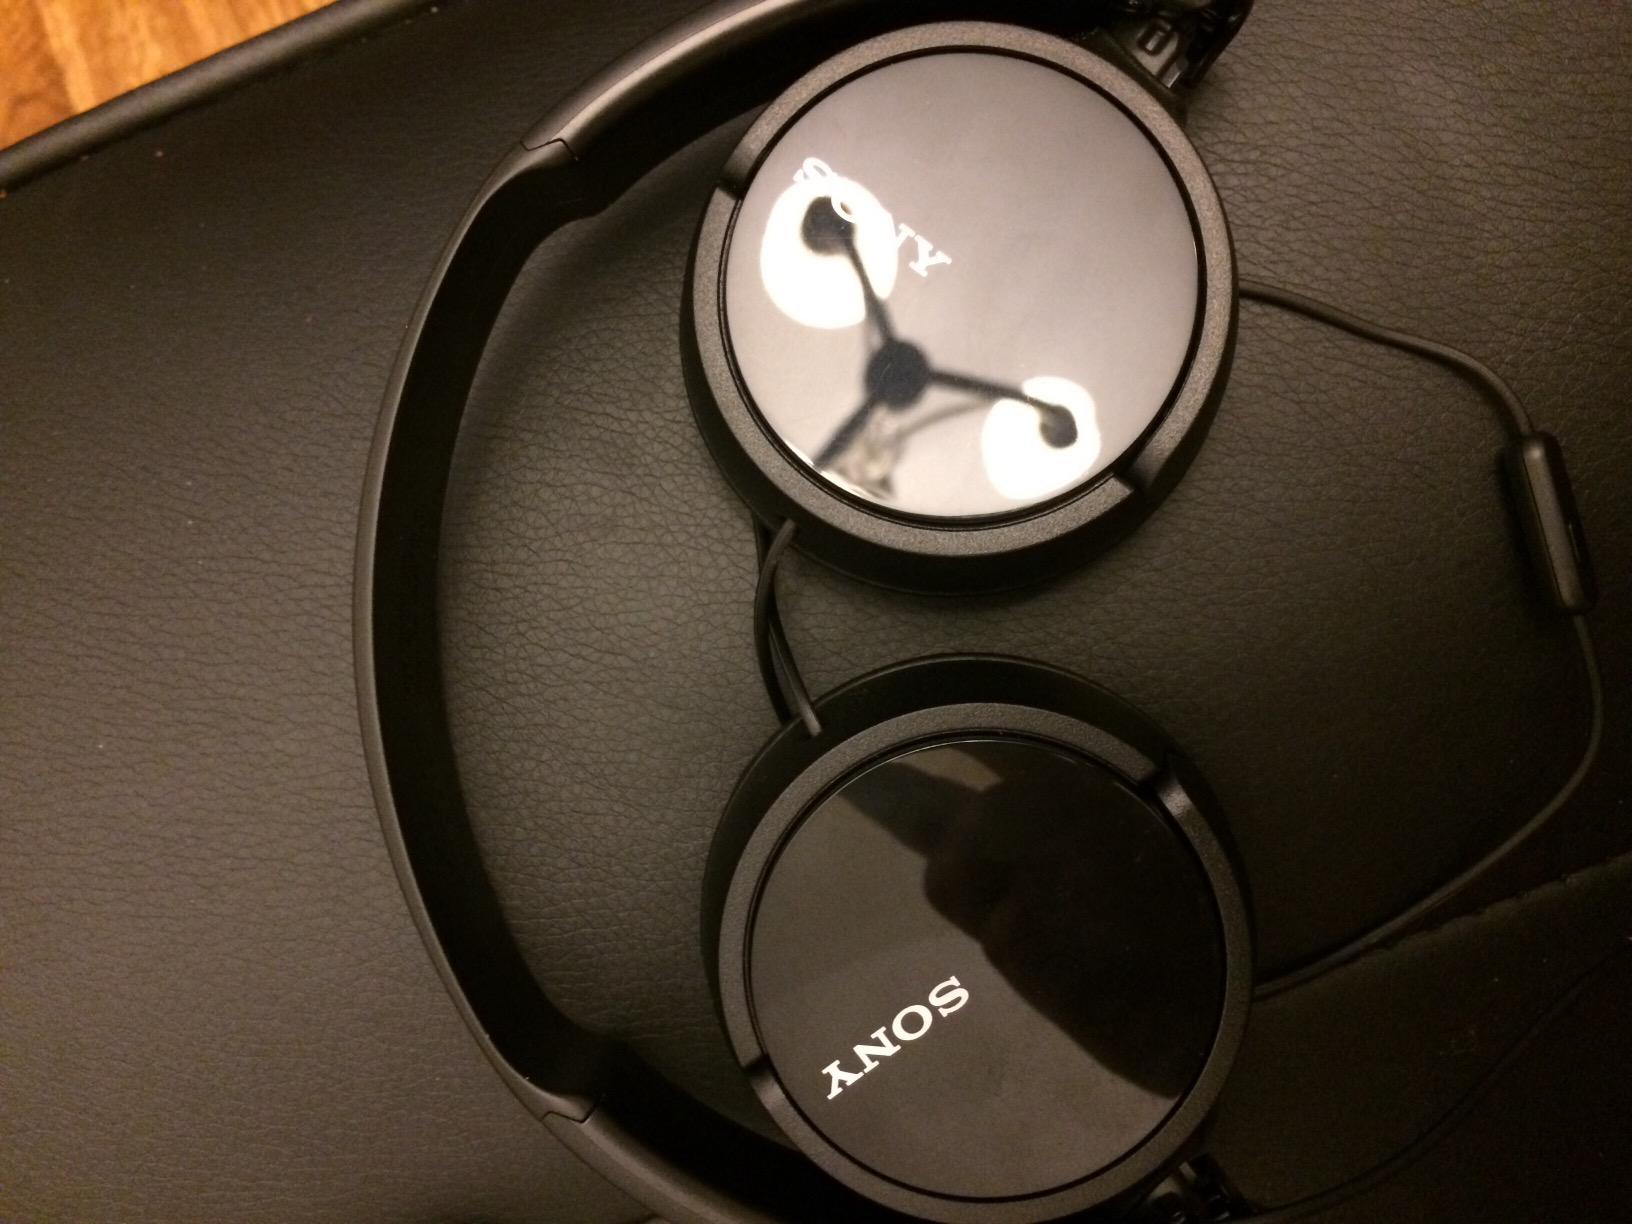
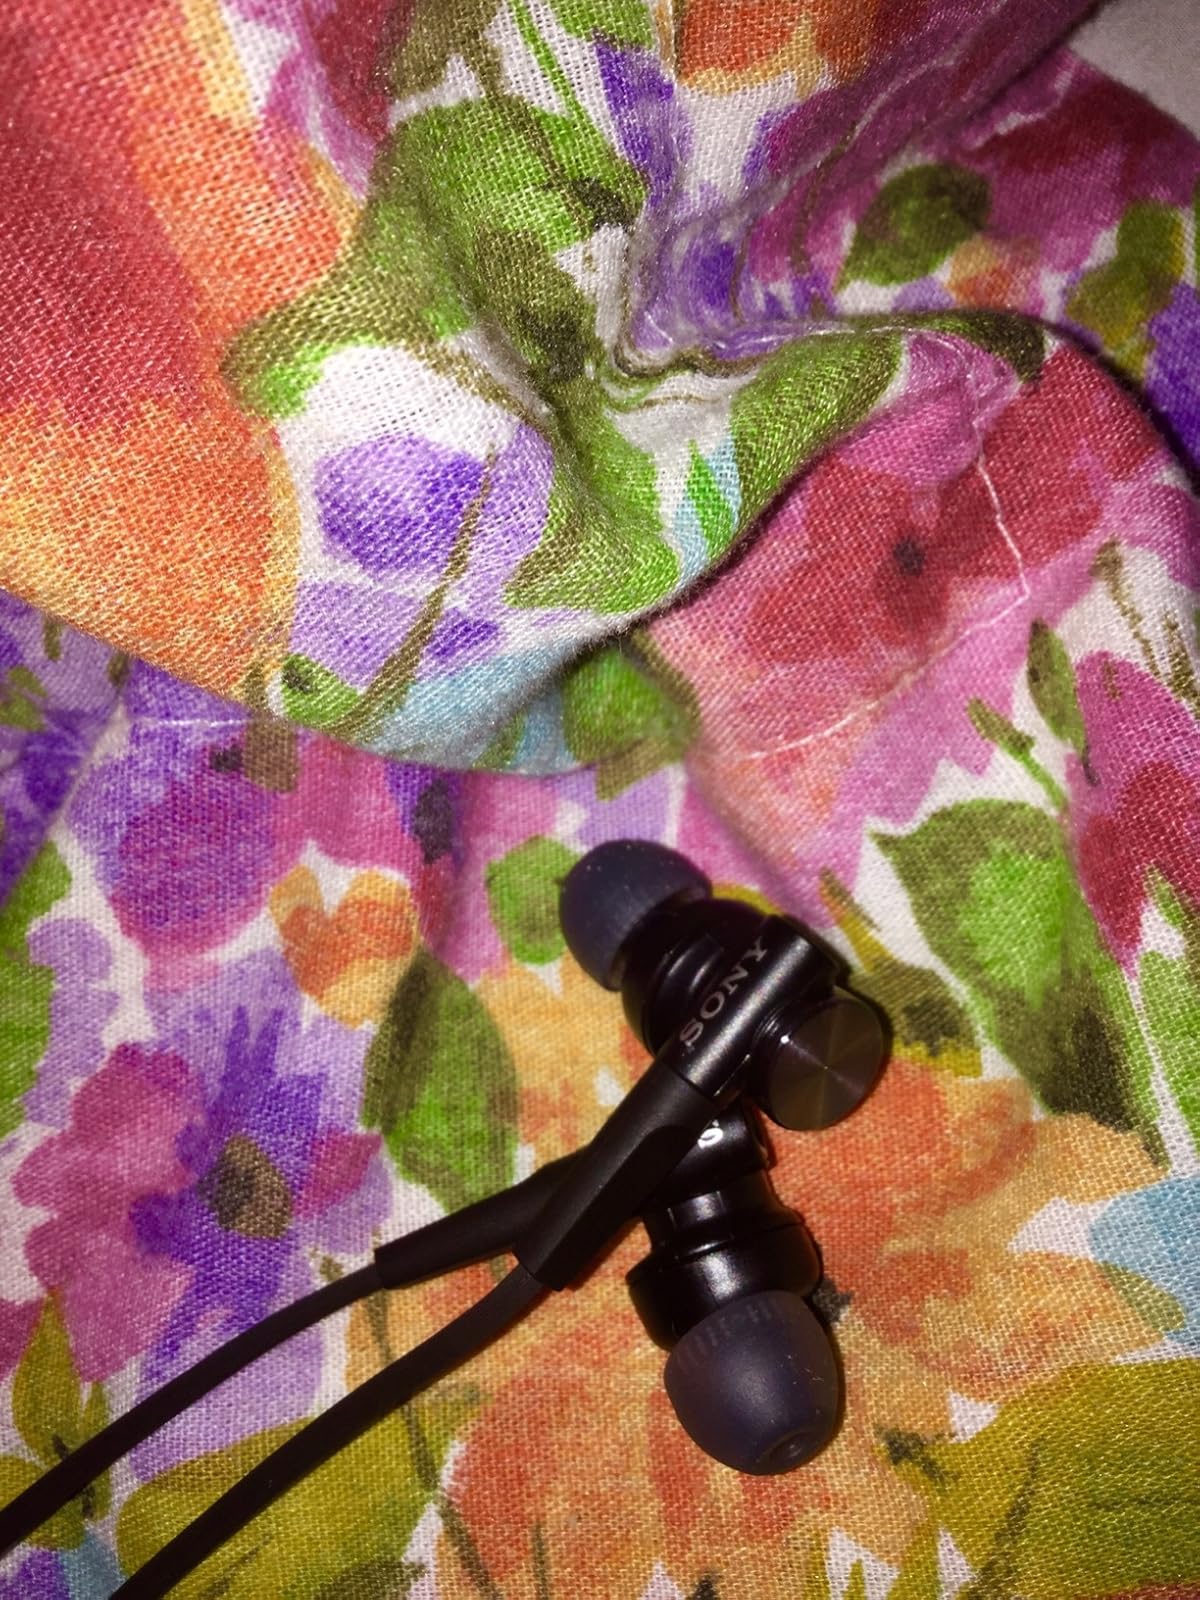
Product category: headphones
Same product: no